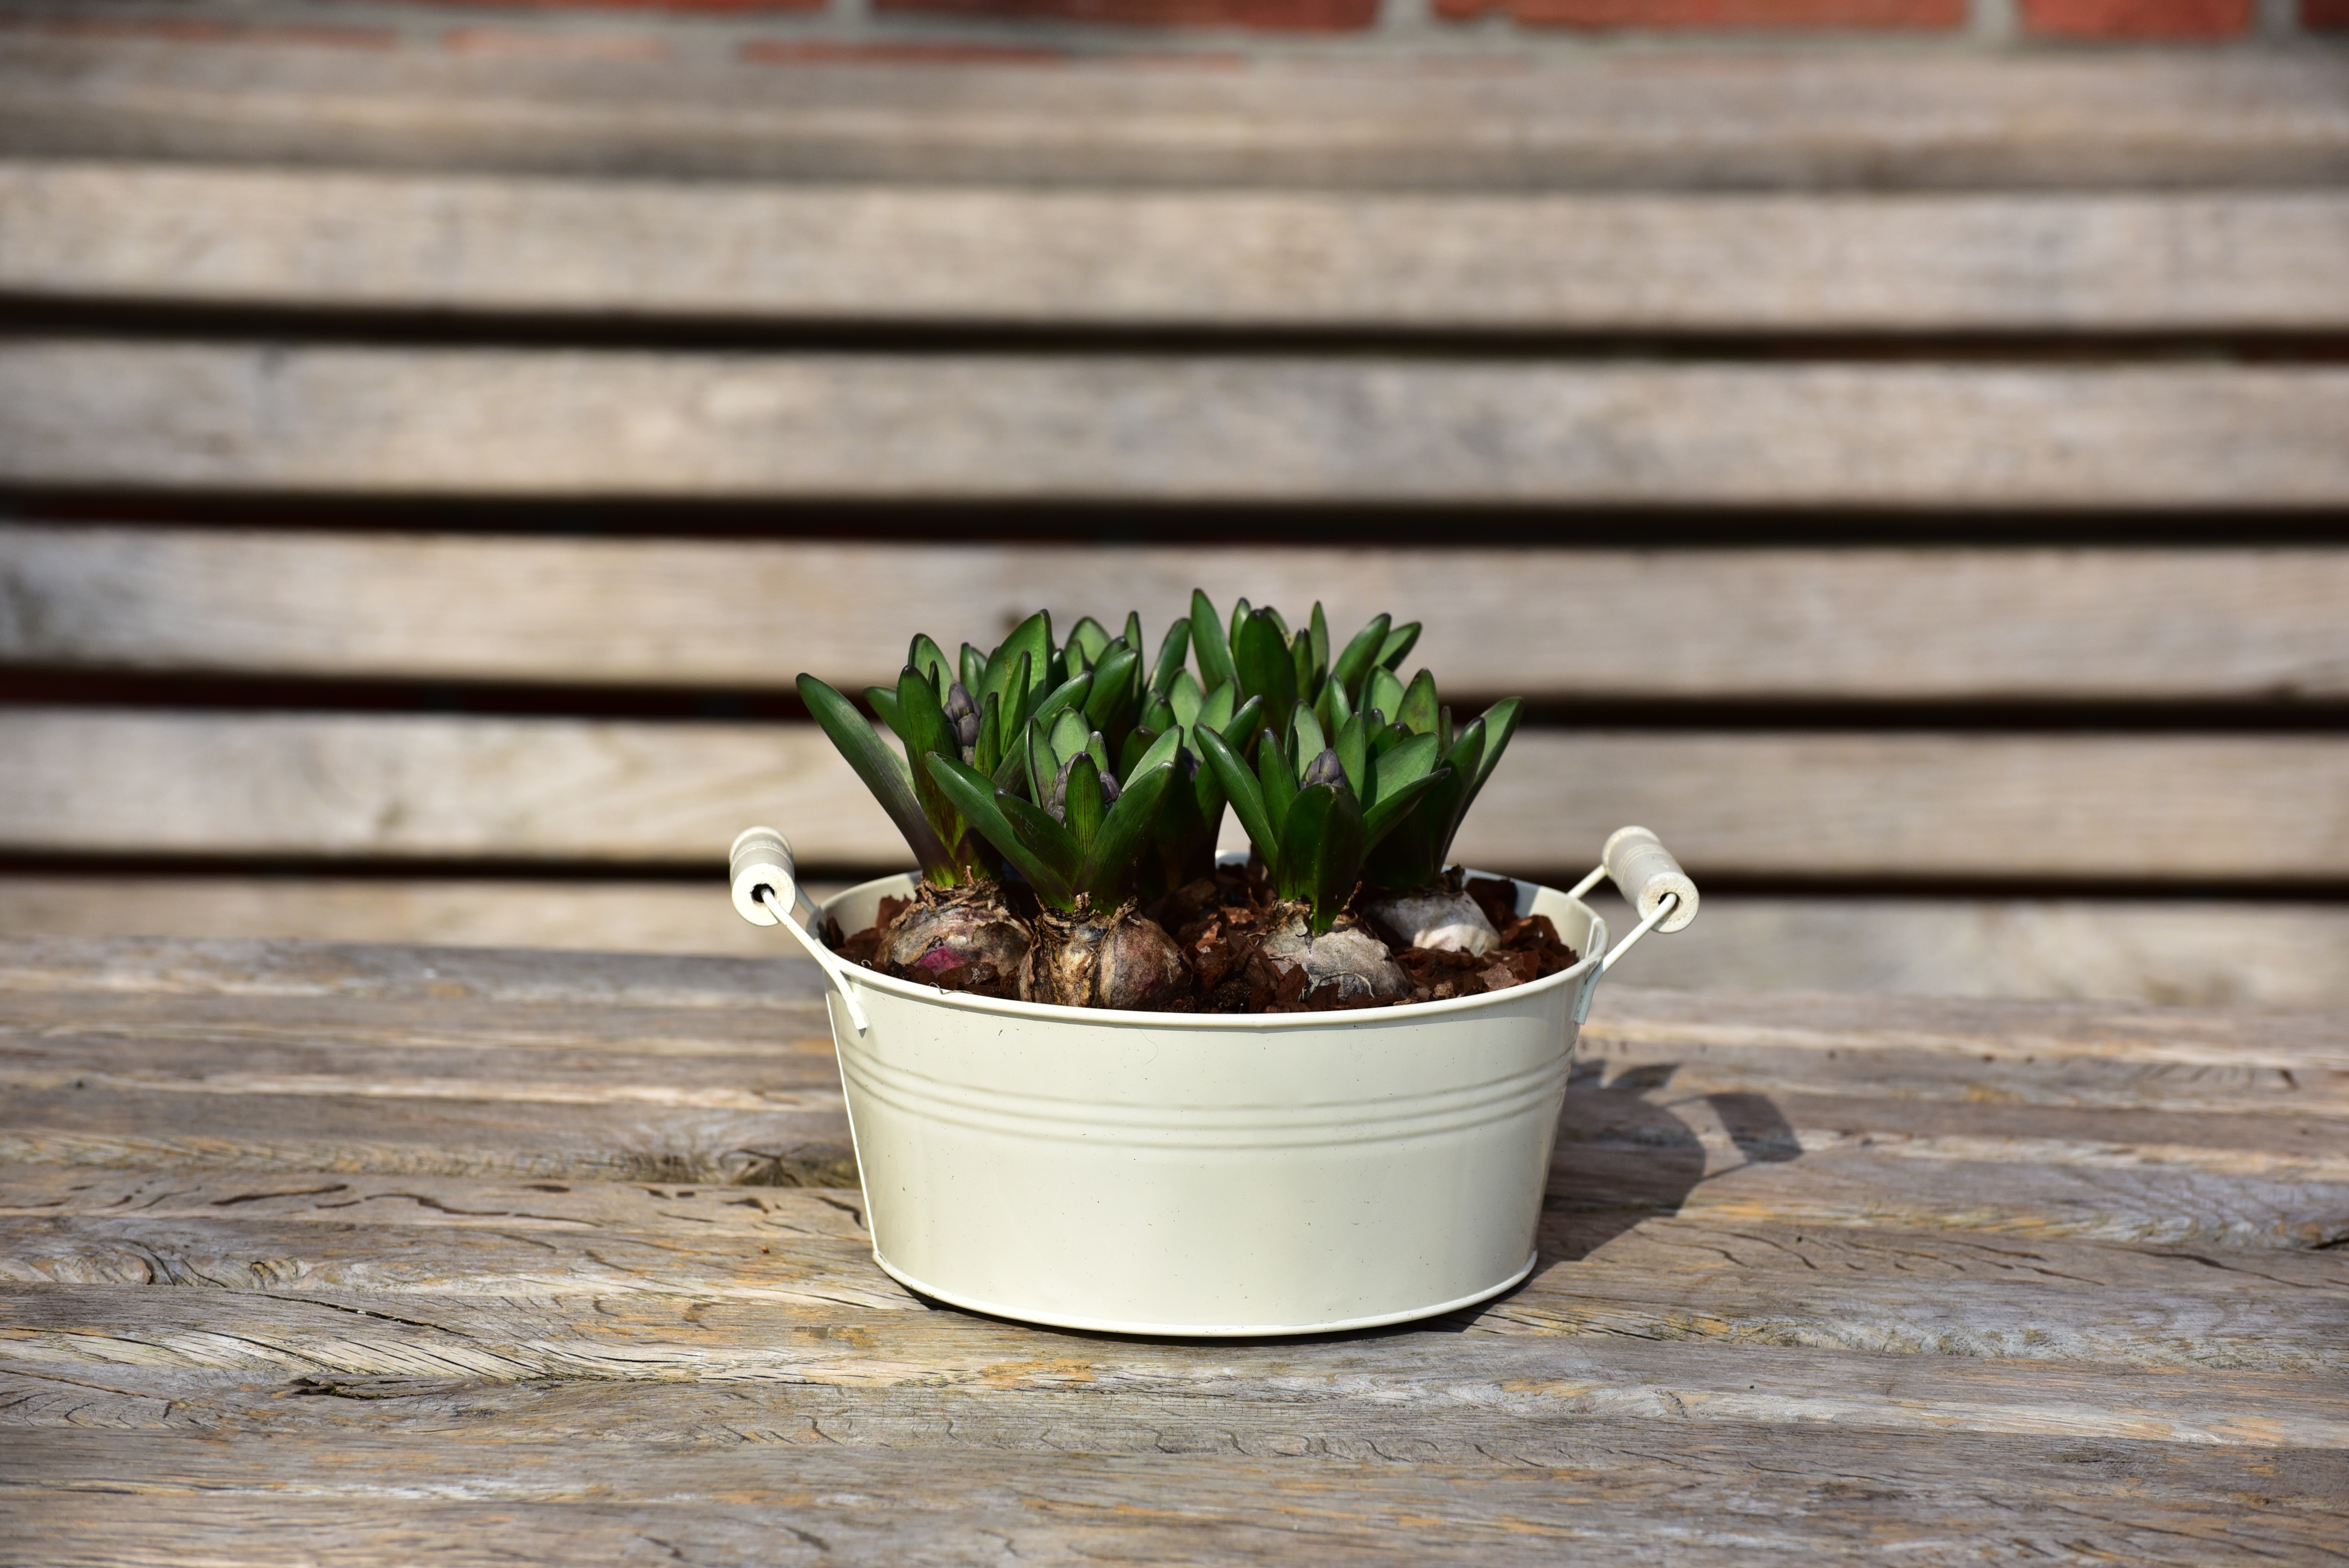
plant, wood, leaf, flower, spring, green, garden, deco, flowers, flowerpot, hyacinth